Waxed cotton

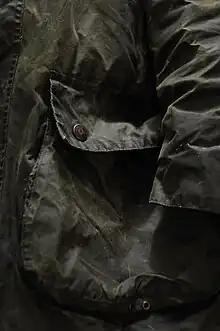
The pocket of a green Barbour jacket showing wear

Wax and cotton are natural products that degrade and lose effectiveness over time. To help preserve them, waxed cotton products should not be stored damp, but slowly dried instead. Waxed cotton typically needs annual re-waxing. Because methods of waxing differ between manufacturers, rewaxing products from the original manufacturer are recommended. Rewaxing is best undertaken in the summer, when the material is naturally at a warmer temperature. Then, in small sections, wax is warmed, placed on the material, and rubbed into it with a soft cloth. Once fully applied, the material should be gently warmed to allow the wax to penetrate and evenly cover it.